Saint-Charles River (Quebec City)

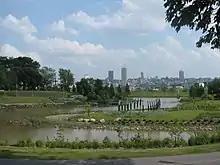

The Saint-Charles river is crossed by 21 road bridges, 13 footbridges and 2 railways. In addition, there are 4 dams on its course. Among the main bridges are: